Haranhalli

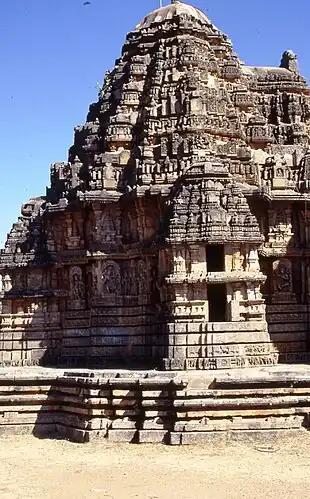
Someshwara Temple, Haranhalli, Arsikere, Karnataka, India

As of 2001 India census, Haranahalli had a population of 5658 with 2977 males and 2681 females.